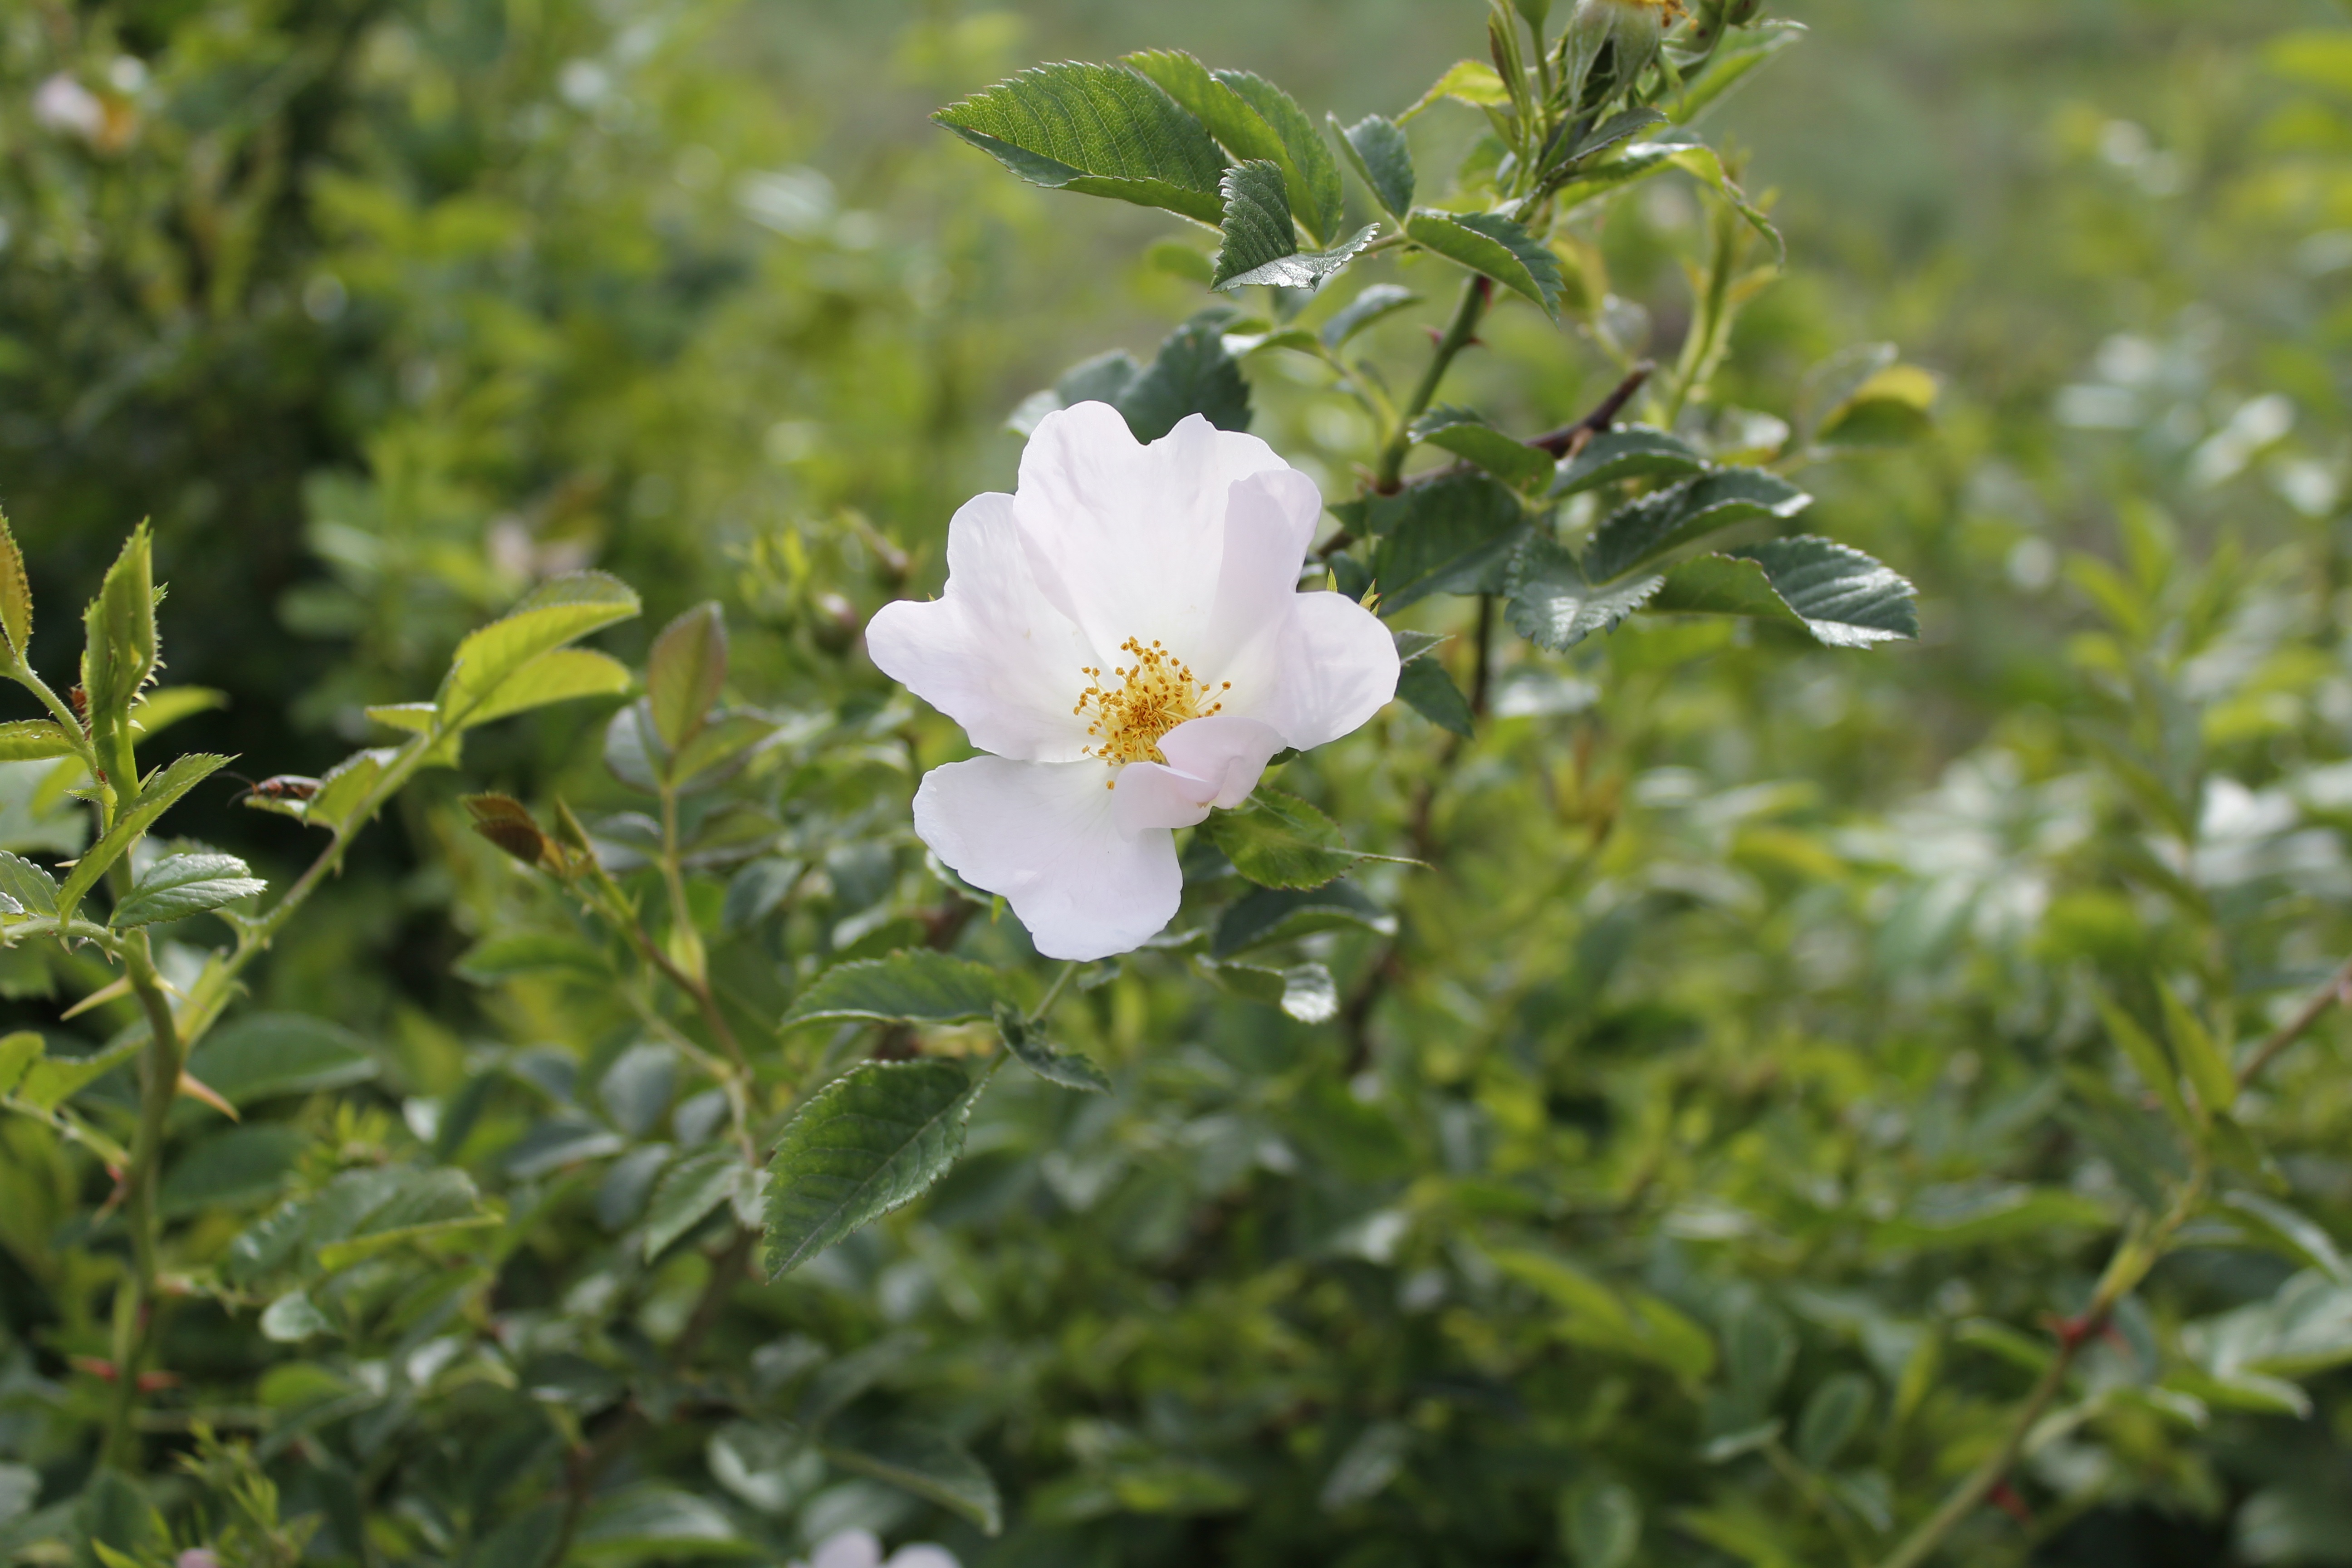
nature, blossom, plant, white, flower, rose, botany, flora, wildflower, shrub, doga, rosa canina, green background, flowering plant, rose family, tea rose, burnet rose, land plant, rosa rubiginosa